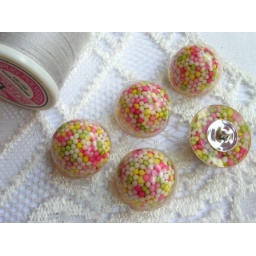
Handmade colourful buttons made from cake sprinkles embedded in resin on silver plated shanks